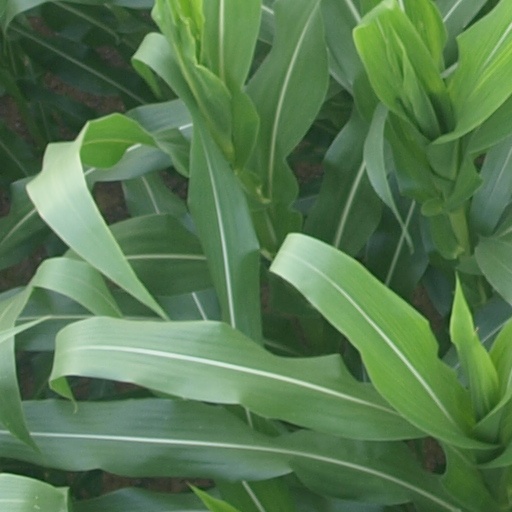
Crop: maize; corn